Secondary mirror

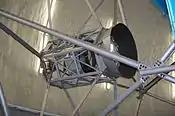
The secondary mirror of Keck Telescope in Hawaii.

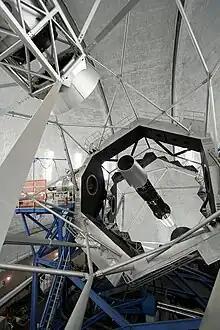
The secondary mirror assembly of the Keck Telescope and its relationship to the primary mirror.

A secondary mirror (or secondary) is the second deflecting or focusing mirror element in a reflecting telescope. Light gathered by the primary mirror is directed towards a focal point typically past the location of the secondary. Secondary mirrors in the form of an optically flat "diagonal mirror" are used to re-direct the light path in designs such as Newtonian reflectors. They are also used to re-direct and extend the light path and modify the final image in designs such as Cassegrain reflectors.